Sagonne

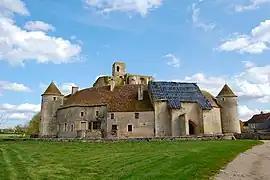
Château de Sagonne

Sagonne is a commune in the Cher department in the Centre-Val de Loire region of France.